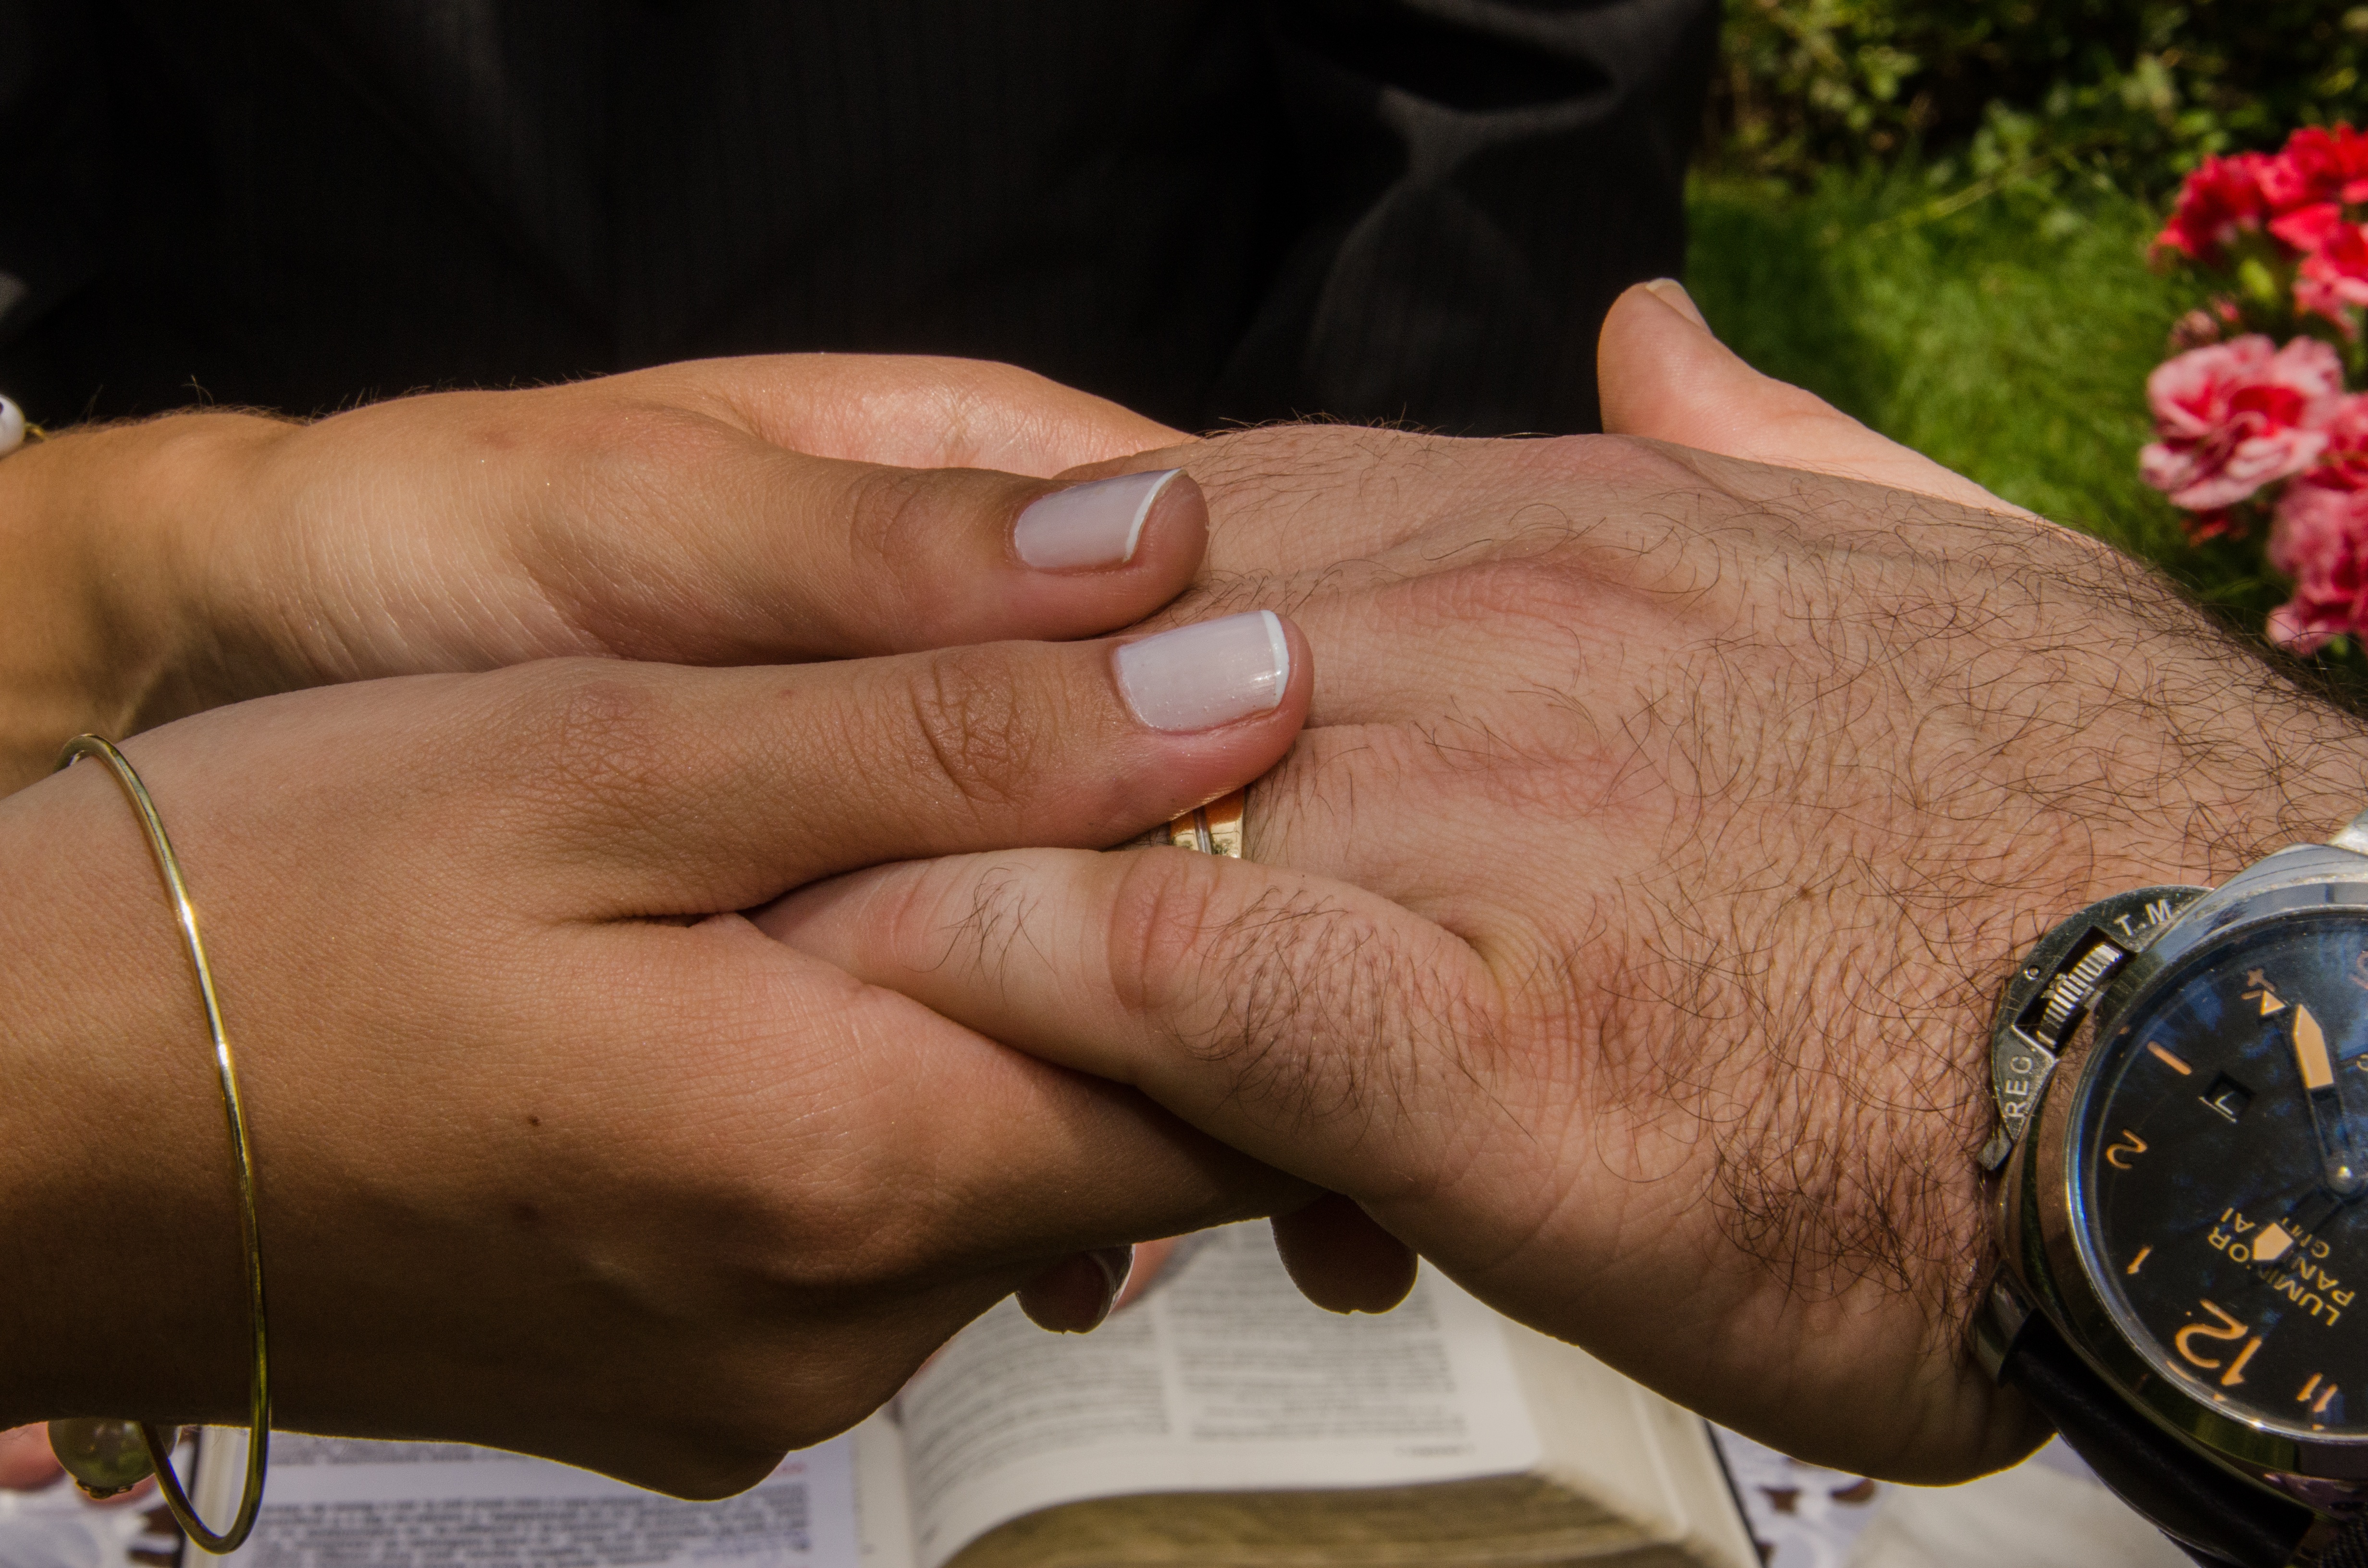
hand, man, leg, love, finger, arm, muscle, bible, human body, alliance, beauty, prayer, blessing, union, sense